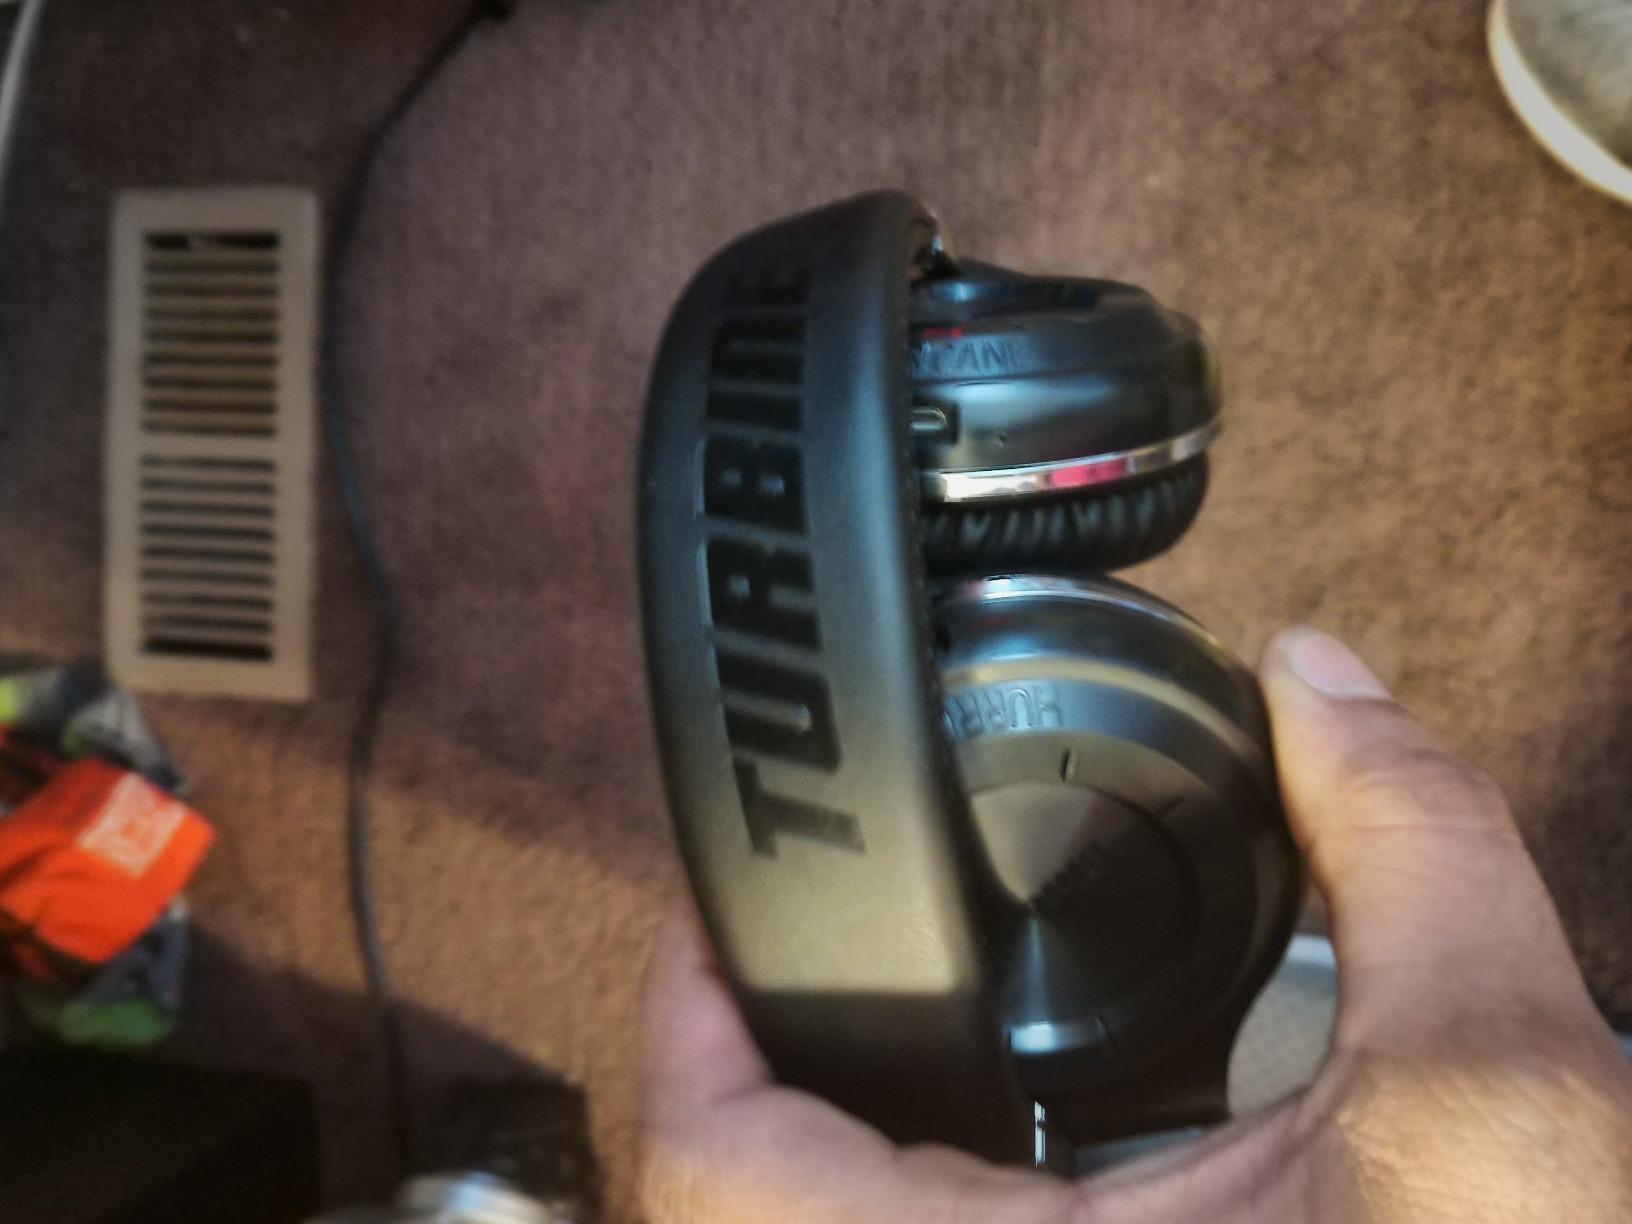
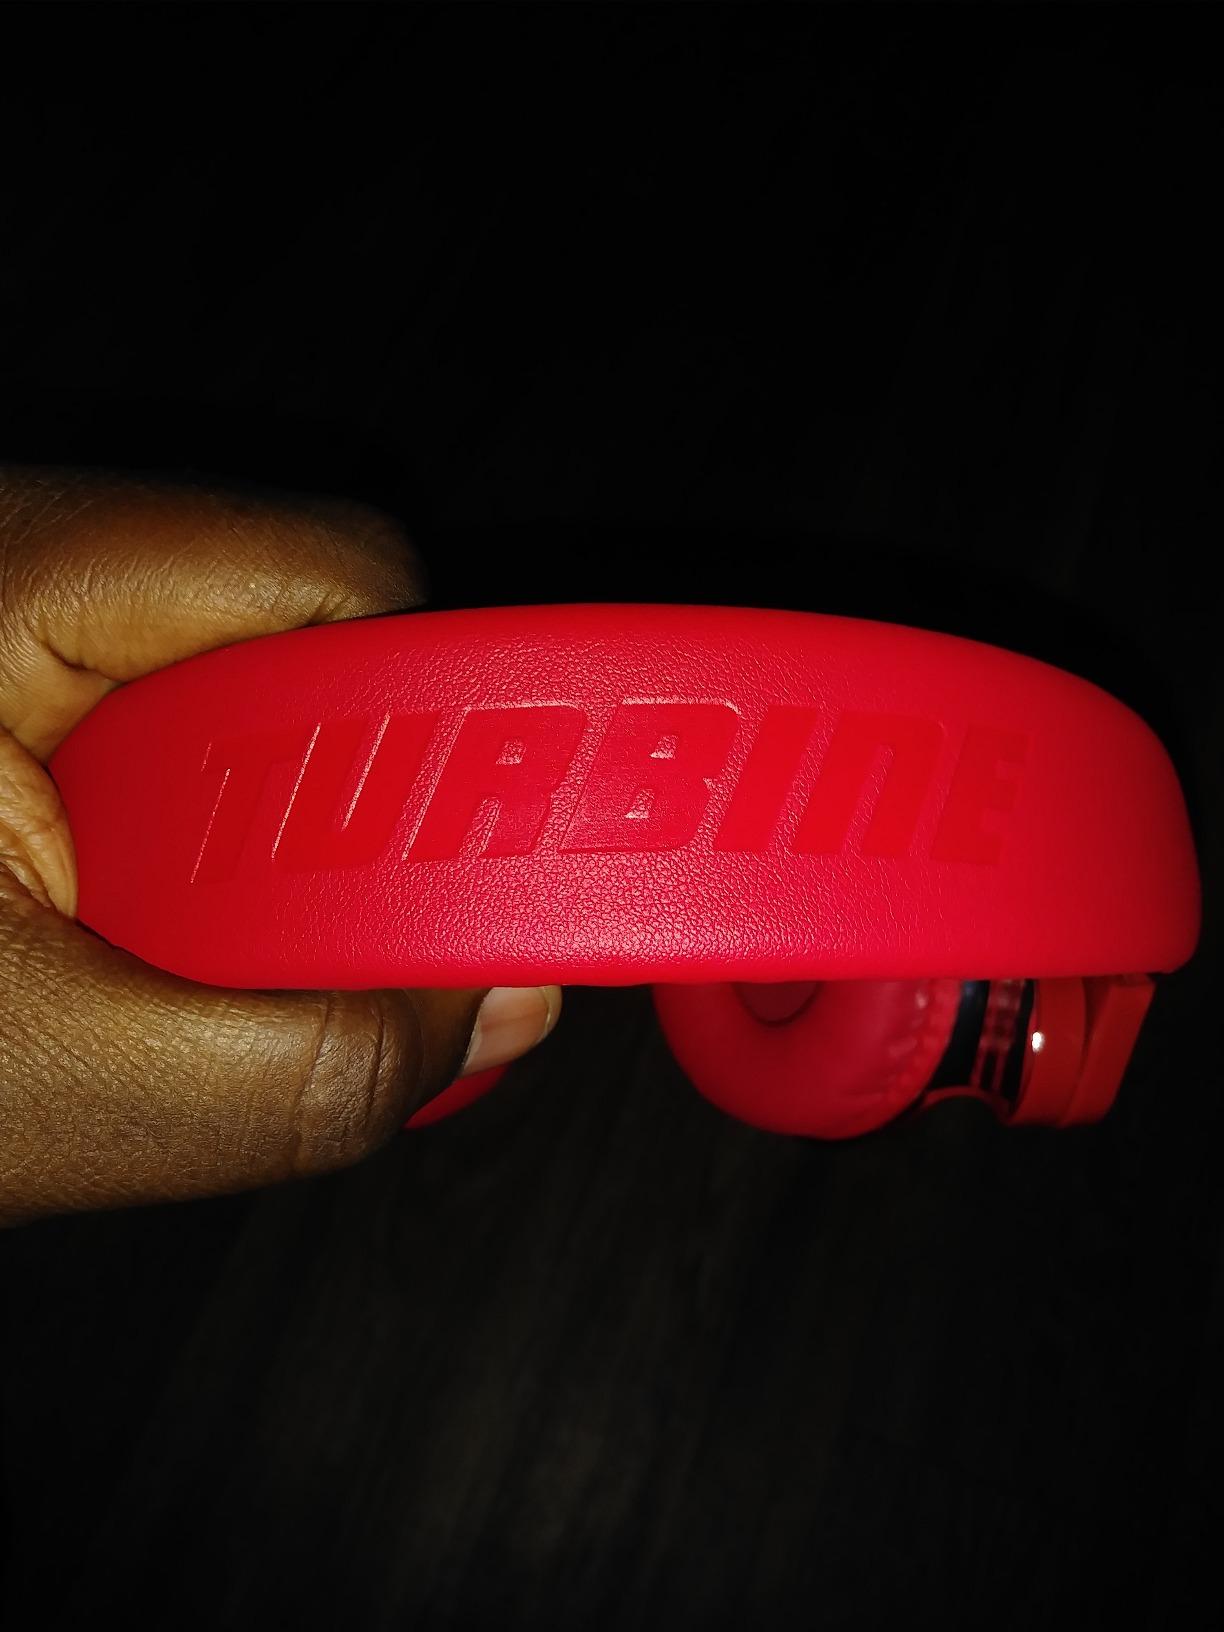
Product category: headphones
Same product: no